Mascarene swiftlet

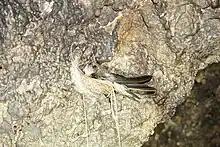
Cave nesting Mascarene Swiftlet

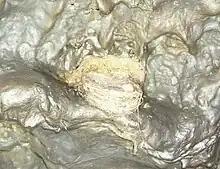
Nest of a Mascarene Swiftlet on a cave roof

The Mascarene swiftlet was formally described in 1789 by the German naturalist Johann Friedrich Gmelin in his revised and expanded edition of Carl Linnaeus's "Systema Naturae". He placed it with the swifts and swallows in the genus "Hirundo" and coined the binomial name "Hirundo francica". Gmelin based his description on "La petite hirondelle noire à croupion gris" that had been described in 1779 by the French polymath Georges-Louis Leclerc, Comte de Buffon from a specimen collected on the "Île de France" (Mauritius) in his "Histoire Naturelle des Oiseaux". A hand-coloured illustration was also published. The Mascarene swiftlet is now placed with 27 other swiftlets in the genus "Aerodramus" that was introduced in 1906 by the American ornithologist Harry C. Oberholser. The genus name combines the Ancient Greek "aēr" meaning "air" with "-dromos" meaning